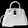
Label: Bag